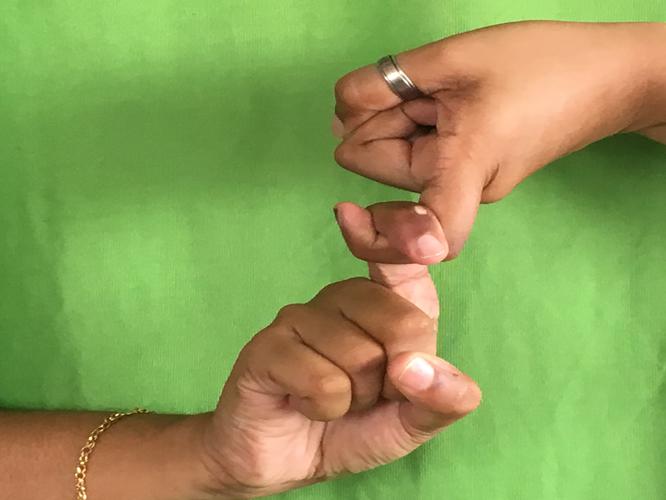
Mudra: Pasha
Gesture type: double_hand